Xi'an JH-7

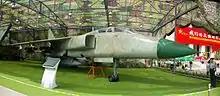
JH-7A at the Beijing Military Museum during the "Our troops towards the Sun" exhibition

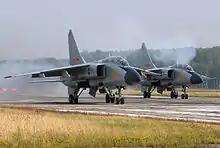
Two JH-7As at Chelyabinsk Shagol Air Base

When the PLA examined the future role of air forces, it identified a need for precision air-to-surface capability. An improved JH-7, the JH-7A, was designed to meet this requirement. The JH-7A's general and deputy general designers were Tang Changhong (唐长红) and Wu Jieqin (吴介琴) respectively.